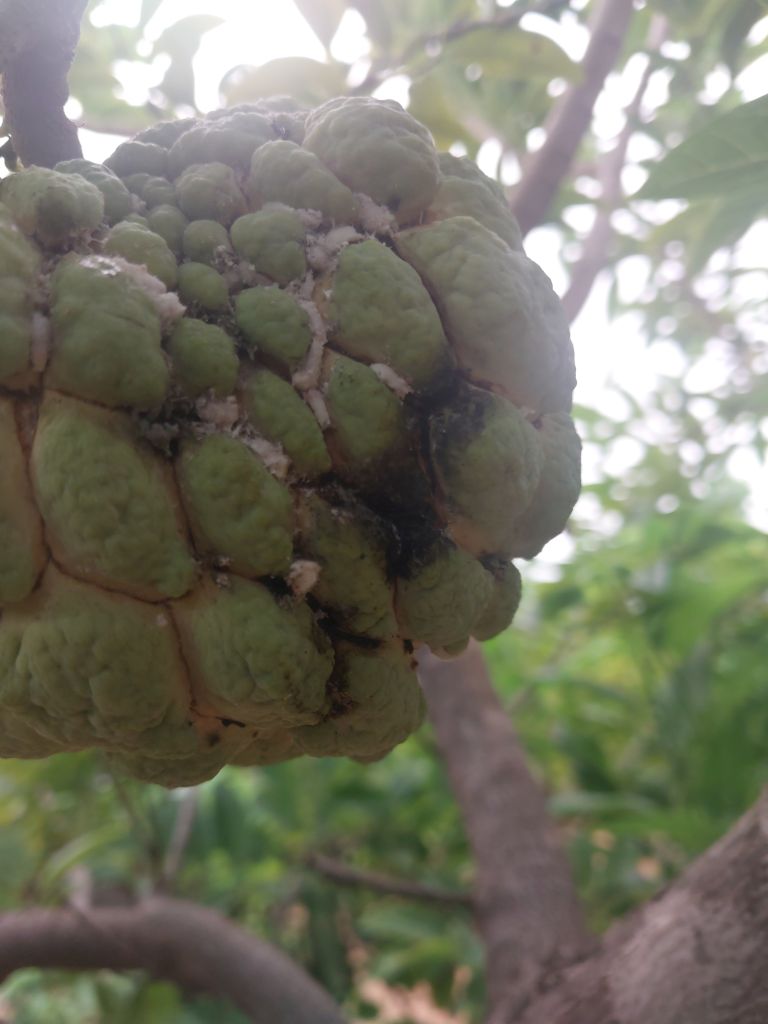
Disease label: Athracnose